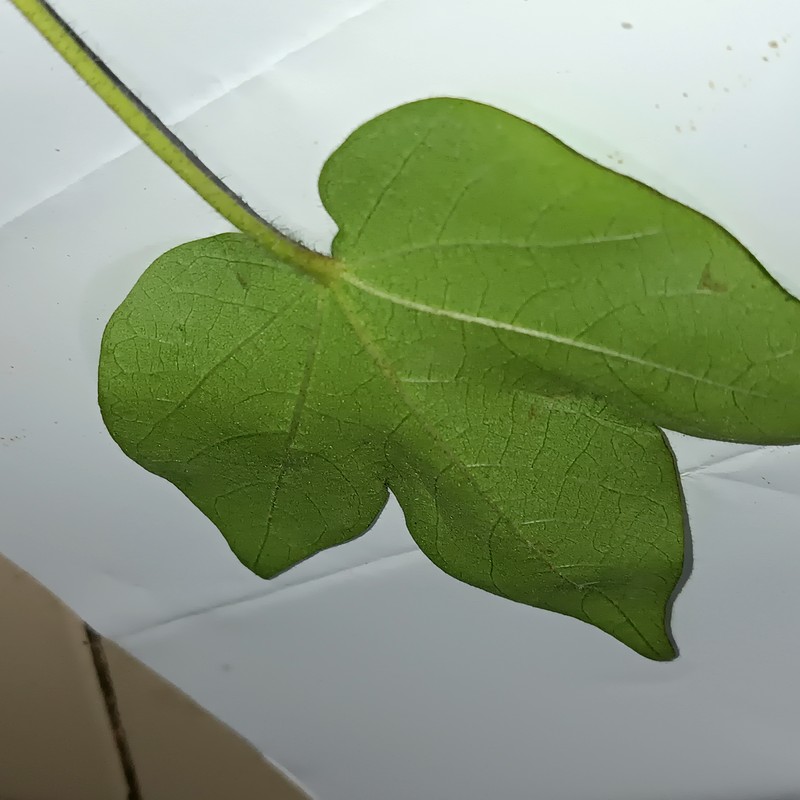
Label: Healthy Leaf